Cologne in the German colonial empire

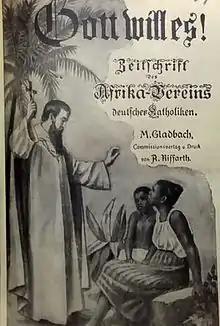
The journal "Gott will es!" (God wills it), issued in June 1910

The "Kölnische Zeitung" newspaper had already existed for nearly a hundred years when German colonialism began, and was firmly established as a source of information among the middle class and nationalist-conservatives.